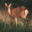
Label: deer